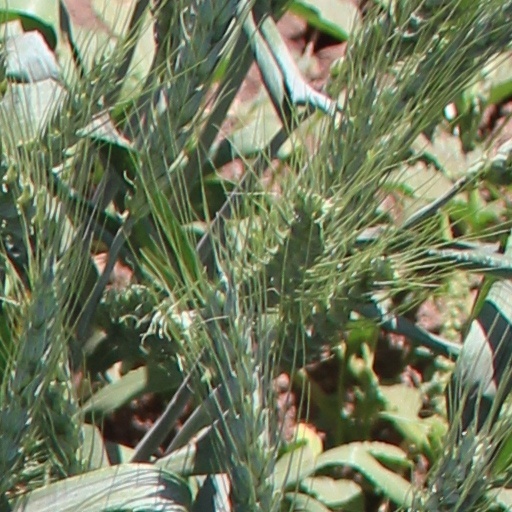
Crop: wheat